Sonex Aircraft SubSonex

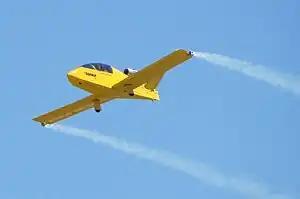
SubSonex JSX-1

The SubSonex is an experimental, single-seat, amateur-built jet aircraft from Sonex Aircraft's "Hornet's Nest" development division.